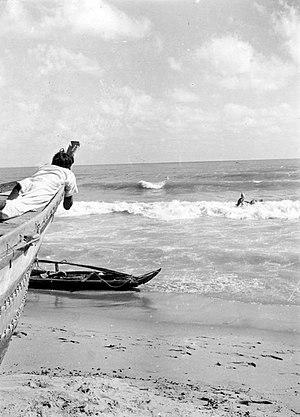
Un Masula est un type de bateau cousu traditionnel, à rames sans voile, utilisé sur la côte de Madras, en Inde pour la pêche et le transbordement de marchandise.